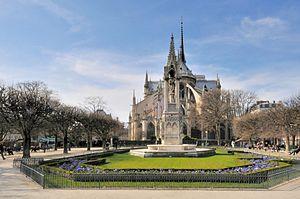
square Jean XXIII avec en arrière-plan le chevet de la cathédrale Notre-Dame de Paris.
Les panneaux « Histoire de Paris » sont des panneaux d'information installés dans les rues de Paris devant certains des monuments parisiens.